Gravis UltraSound

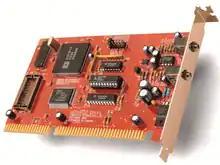
Gravis UltraSound ACE

Released in 1994, UltraSound Max is a version of the GUS with a CS4231 codec on board, 512 kB of onboard RAM (upgradeable to 1024 kB with a single SOJ chip), and Panasonic/Sony/Mitsumi CD-ROM interface slots. CS4231 provides support for Windows Sound System specs, although the IO port range doesn't match the WSS hardware, and can be used for SoundBlaster emulation. The software CD includes a demo that featured "3D holographic sound" through the use of software HRTF filters.